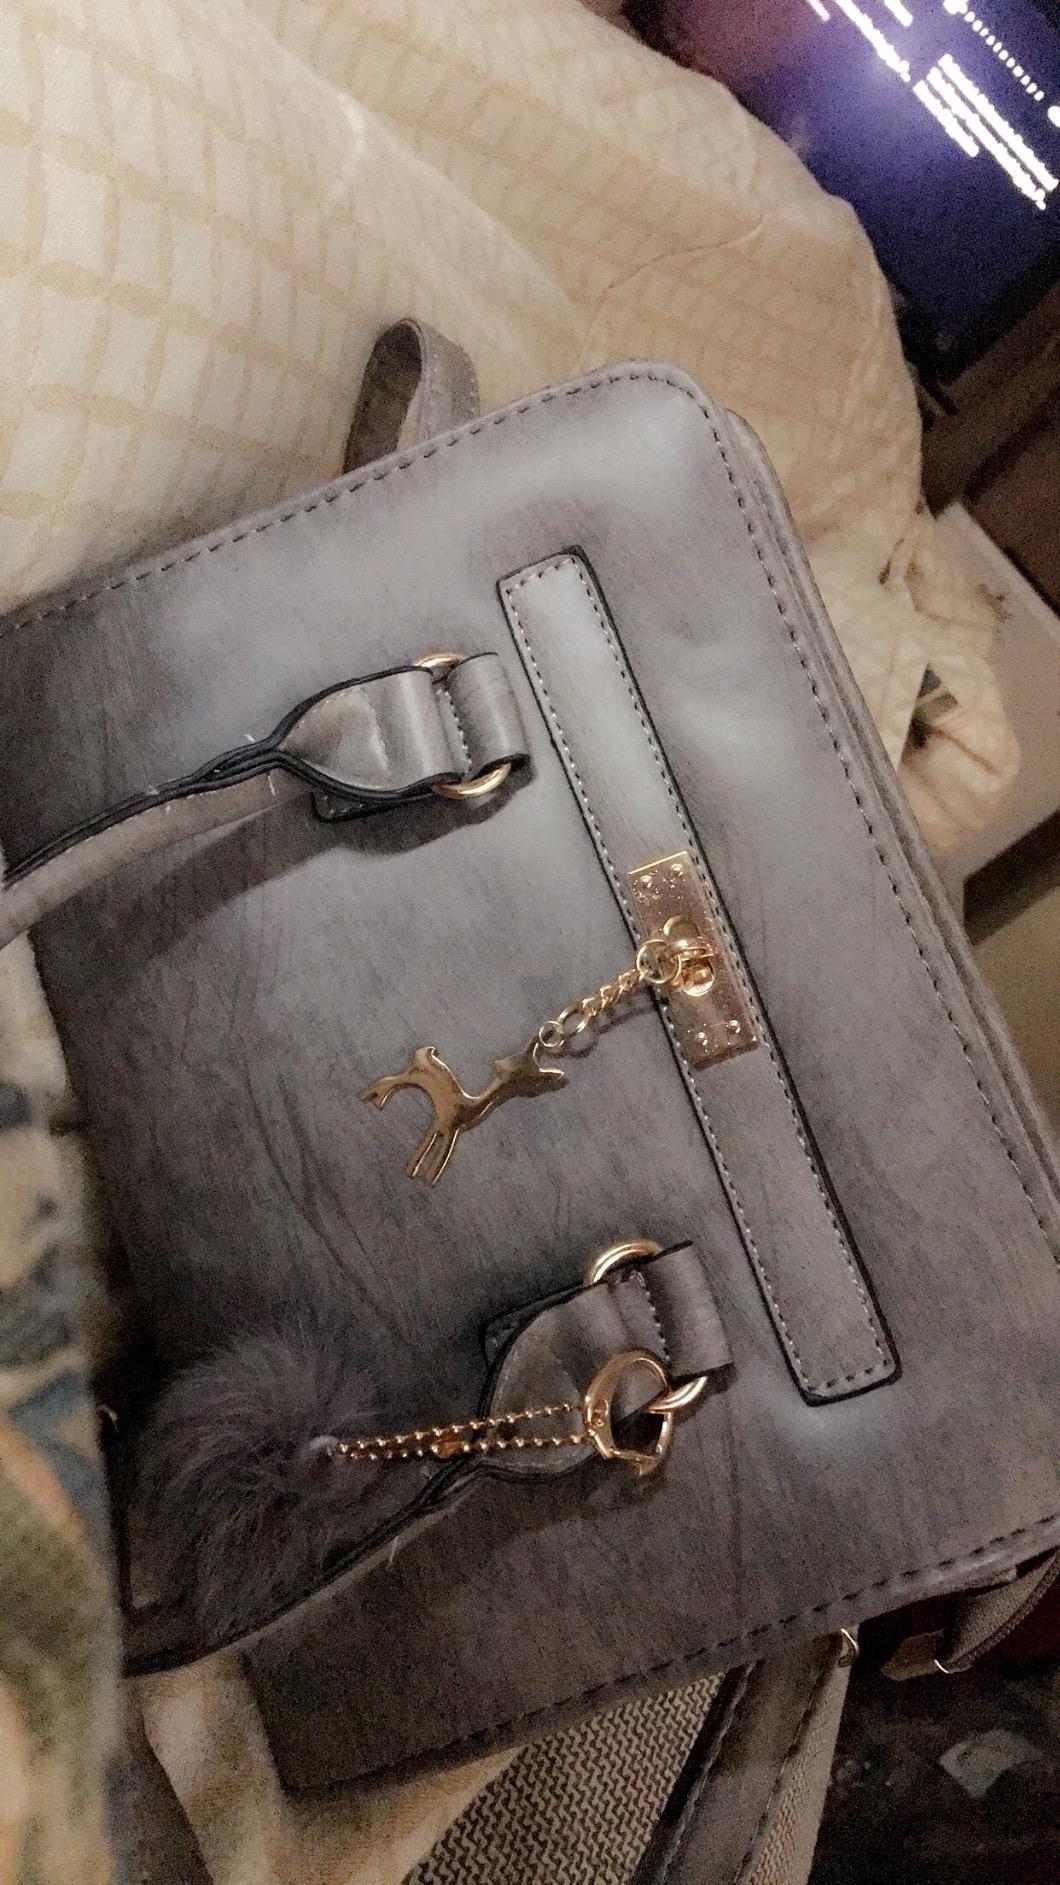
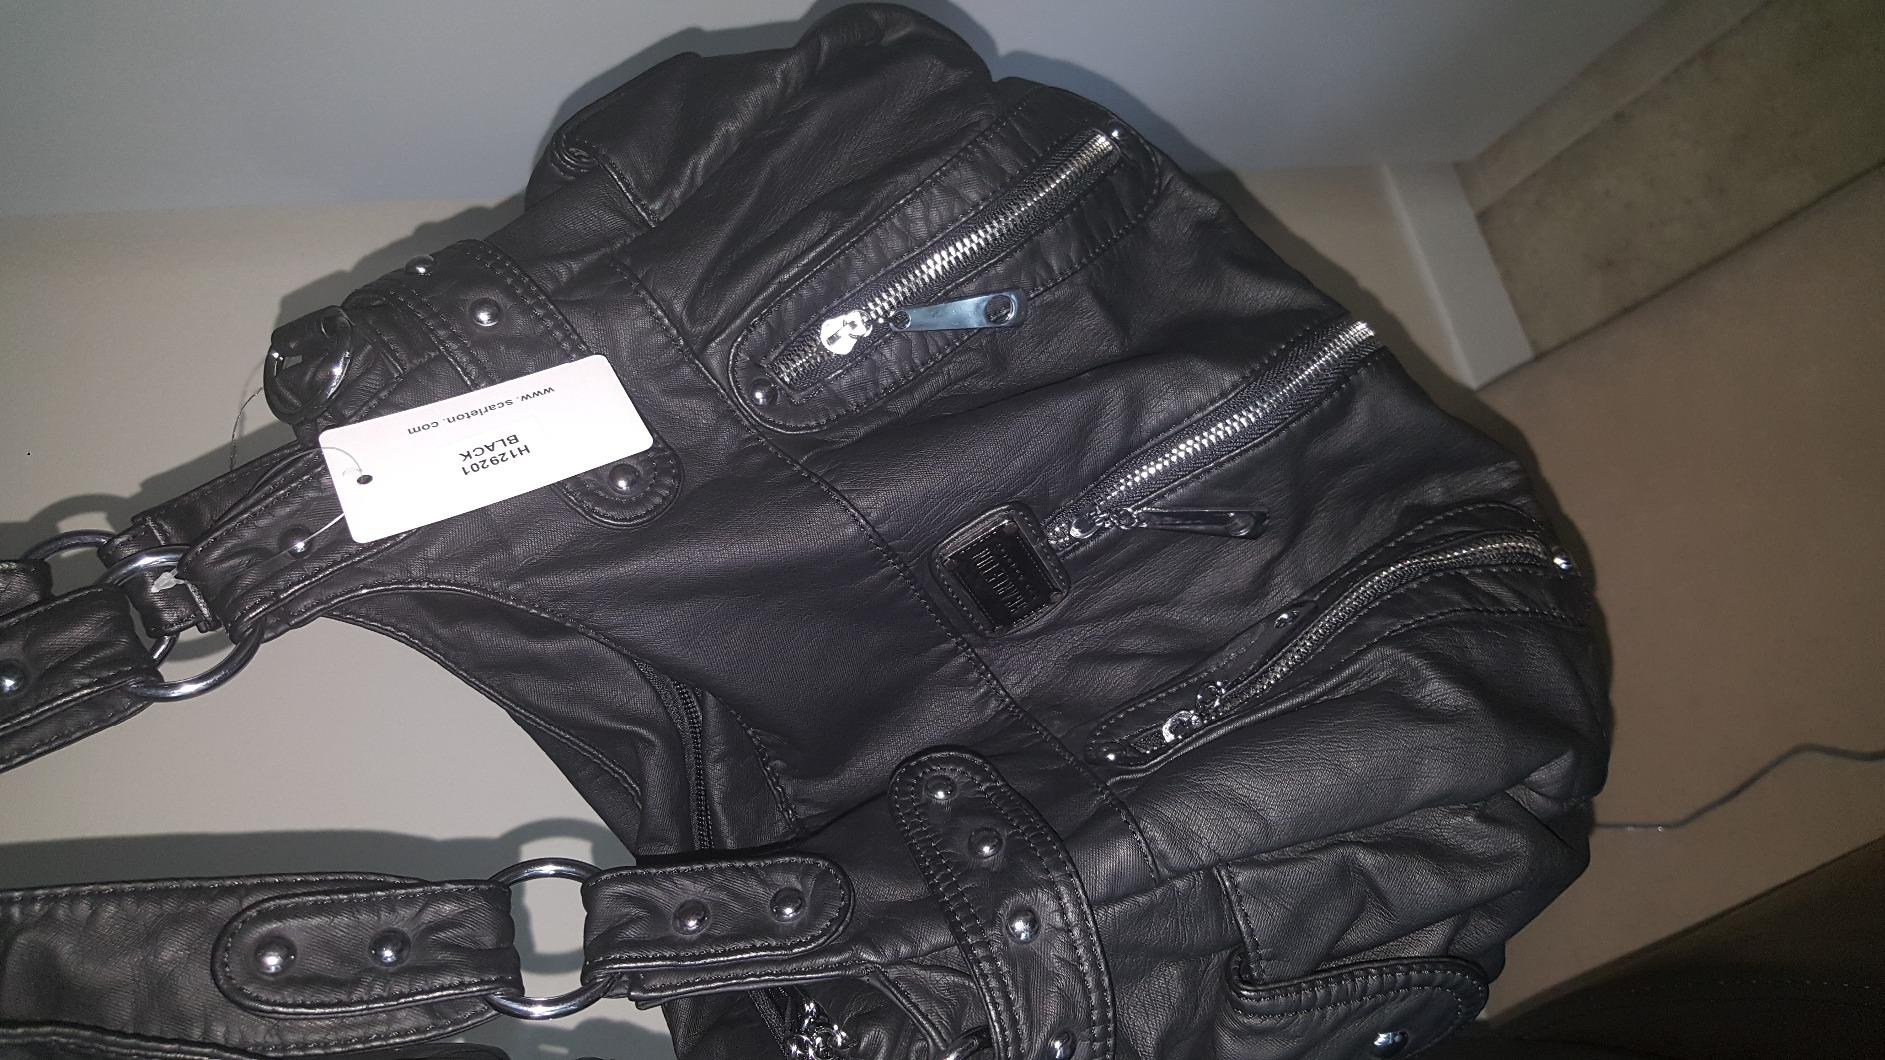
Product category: accessories_handbag
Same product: no